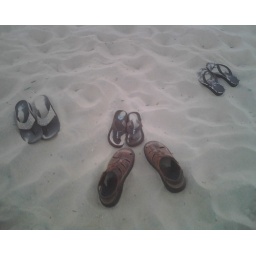
Cool shoes on the beach at the Steve Miller Band concert during the American Music Festival in Virginia Beach